Friedrich Freiherr von Hotze

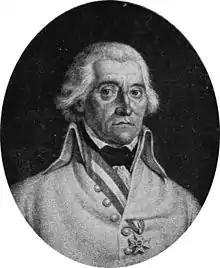
Hotze is wearing the Cross of the Order of...

Friedrich Freiherr (Baron) von Hotze (20 April 1739 – 25 September 1799), was a Swiss-born general and Field Marshall- Lieutenant in the Austrian army during the French Revolutionary Wars. He campaigned in the Rhineland during the War of the First Coalition and in Switzerland in the War of the Second Coalition, notably at Battle of Winterthur in late May 1799, and the First Battle of Zurich in early June 1799. He was killed at the Battle of Linth River. Germany & Austria, Directories of Military and Marine Officers, 1500-1939